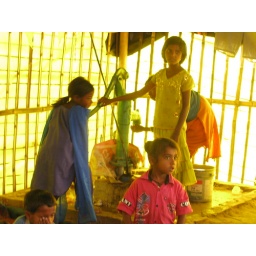
A water pump in the corner of one classroom